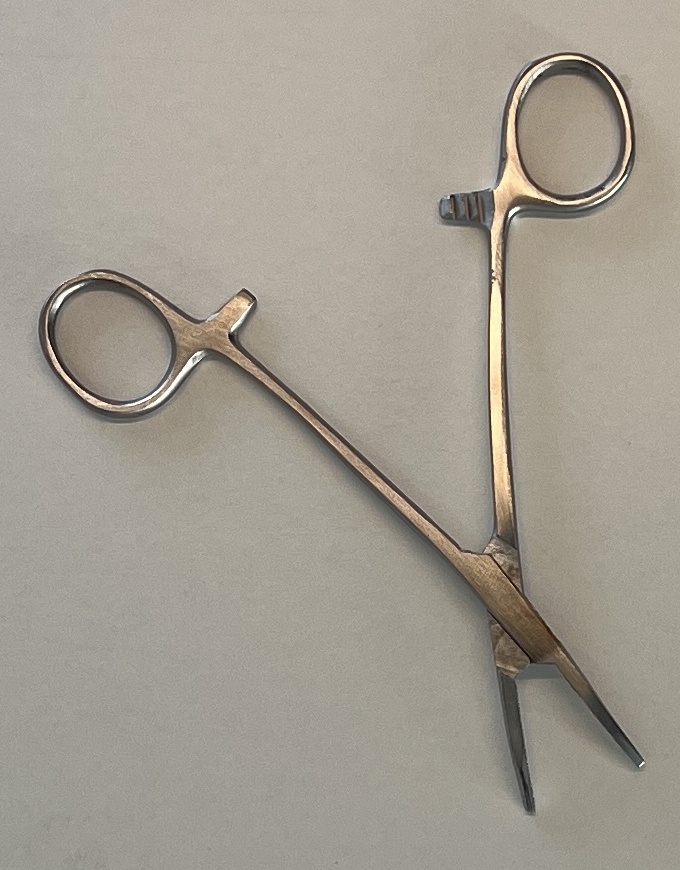
Hinged instrument state: open